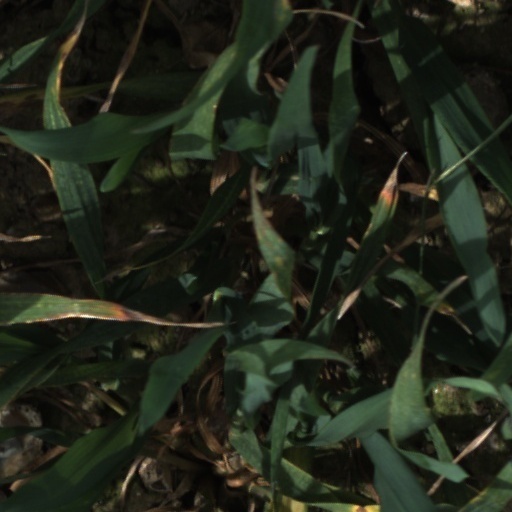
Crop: wheat